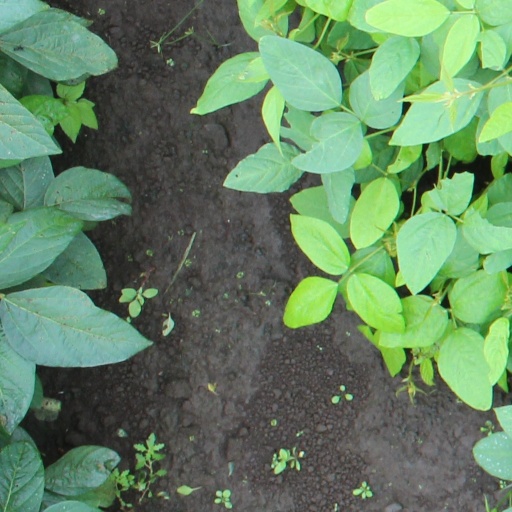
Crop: soybean